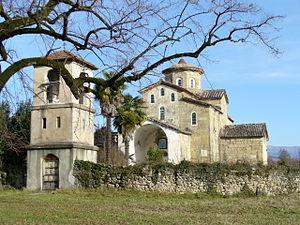
Lykhny est une commune rurale du raïon de Goudaouta, à 5 km au nord-est de la ville du même nom, en Abkhazie, république séparatiste de Géorgie. Sa population s'élevait à 8 948 habitants au recensement de 1989.